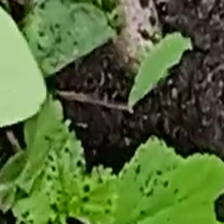
Weed species: Little_Mallow(Malva parviflora)